Foam roller

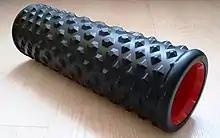
Foam roller

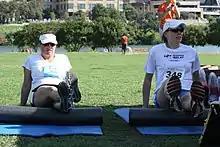
Exercises

A foam roller is a lightweight, cylindrical tube of elastomeric foam used for massaging one's own muscles. The roller is placed between the target muscle and the ground, and is rolled back and forth, using body weight for pressure.